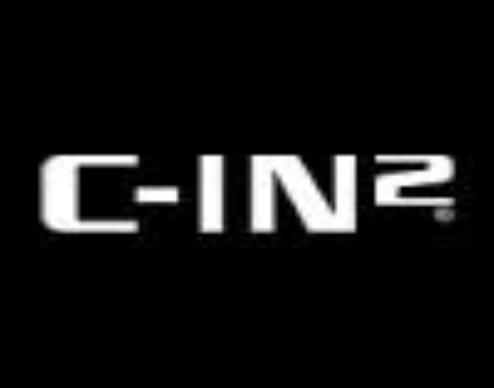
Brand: C-IN2
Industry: Clothes